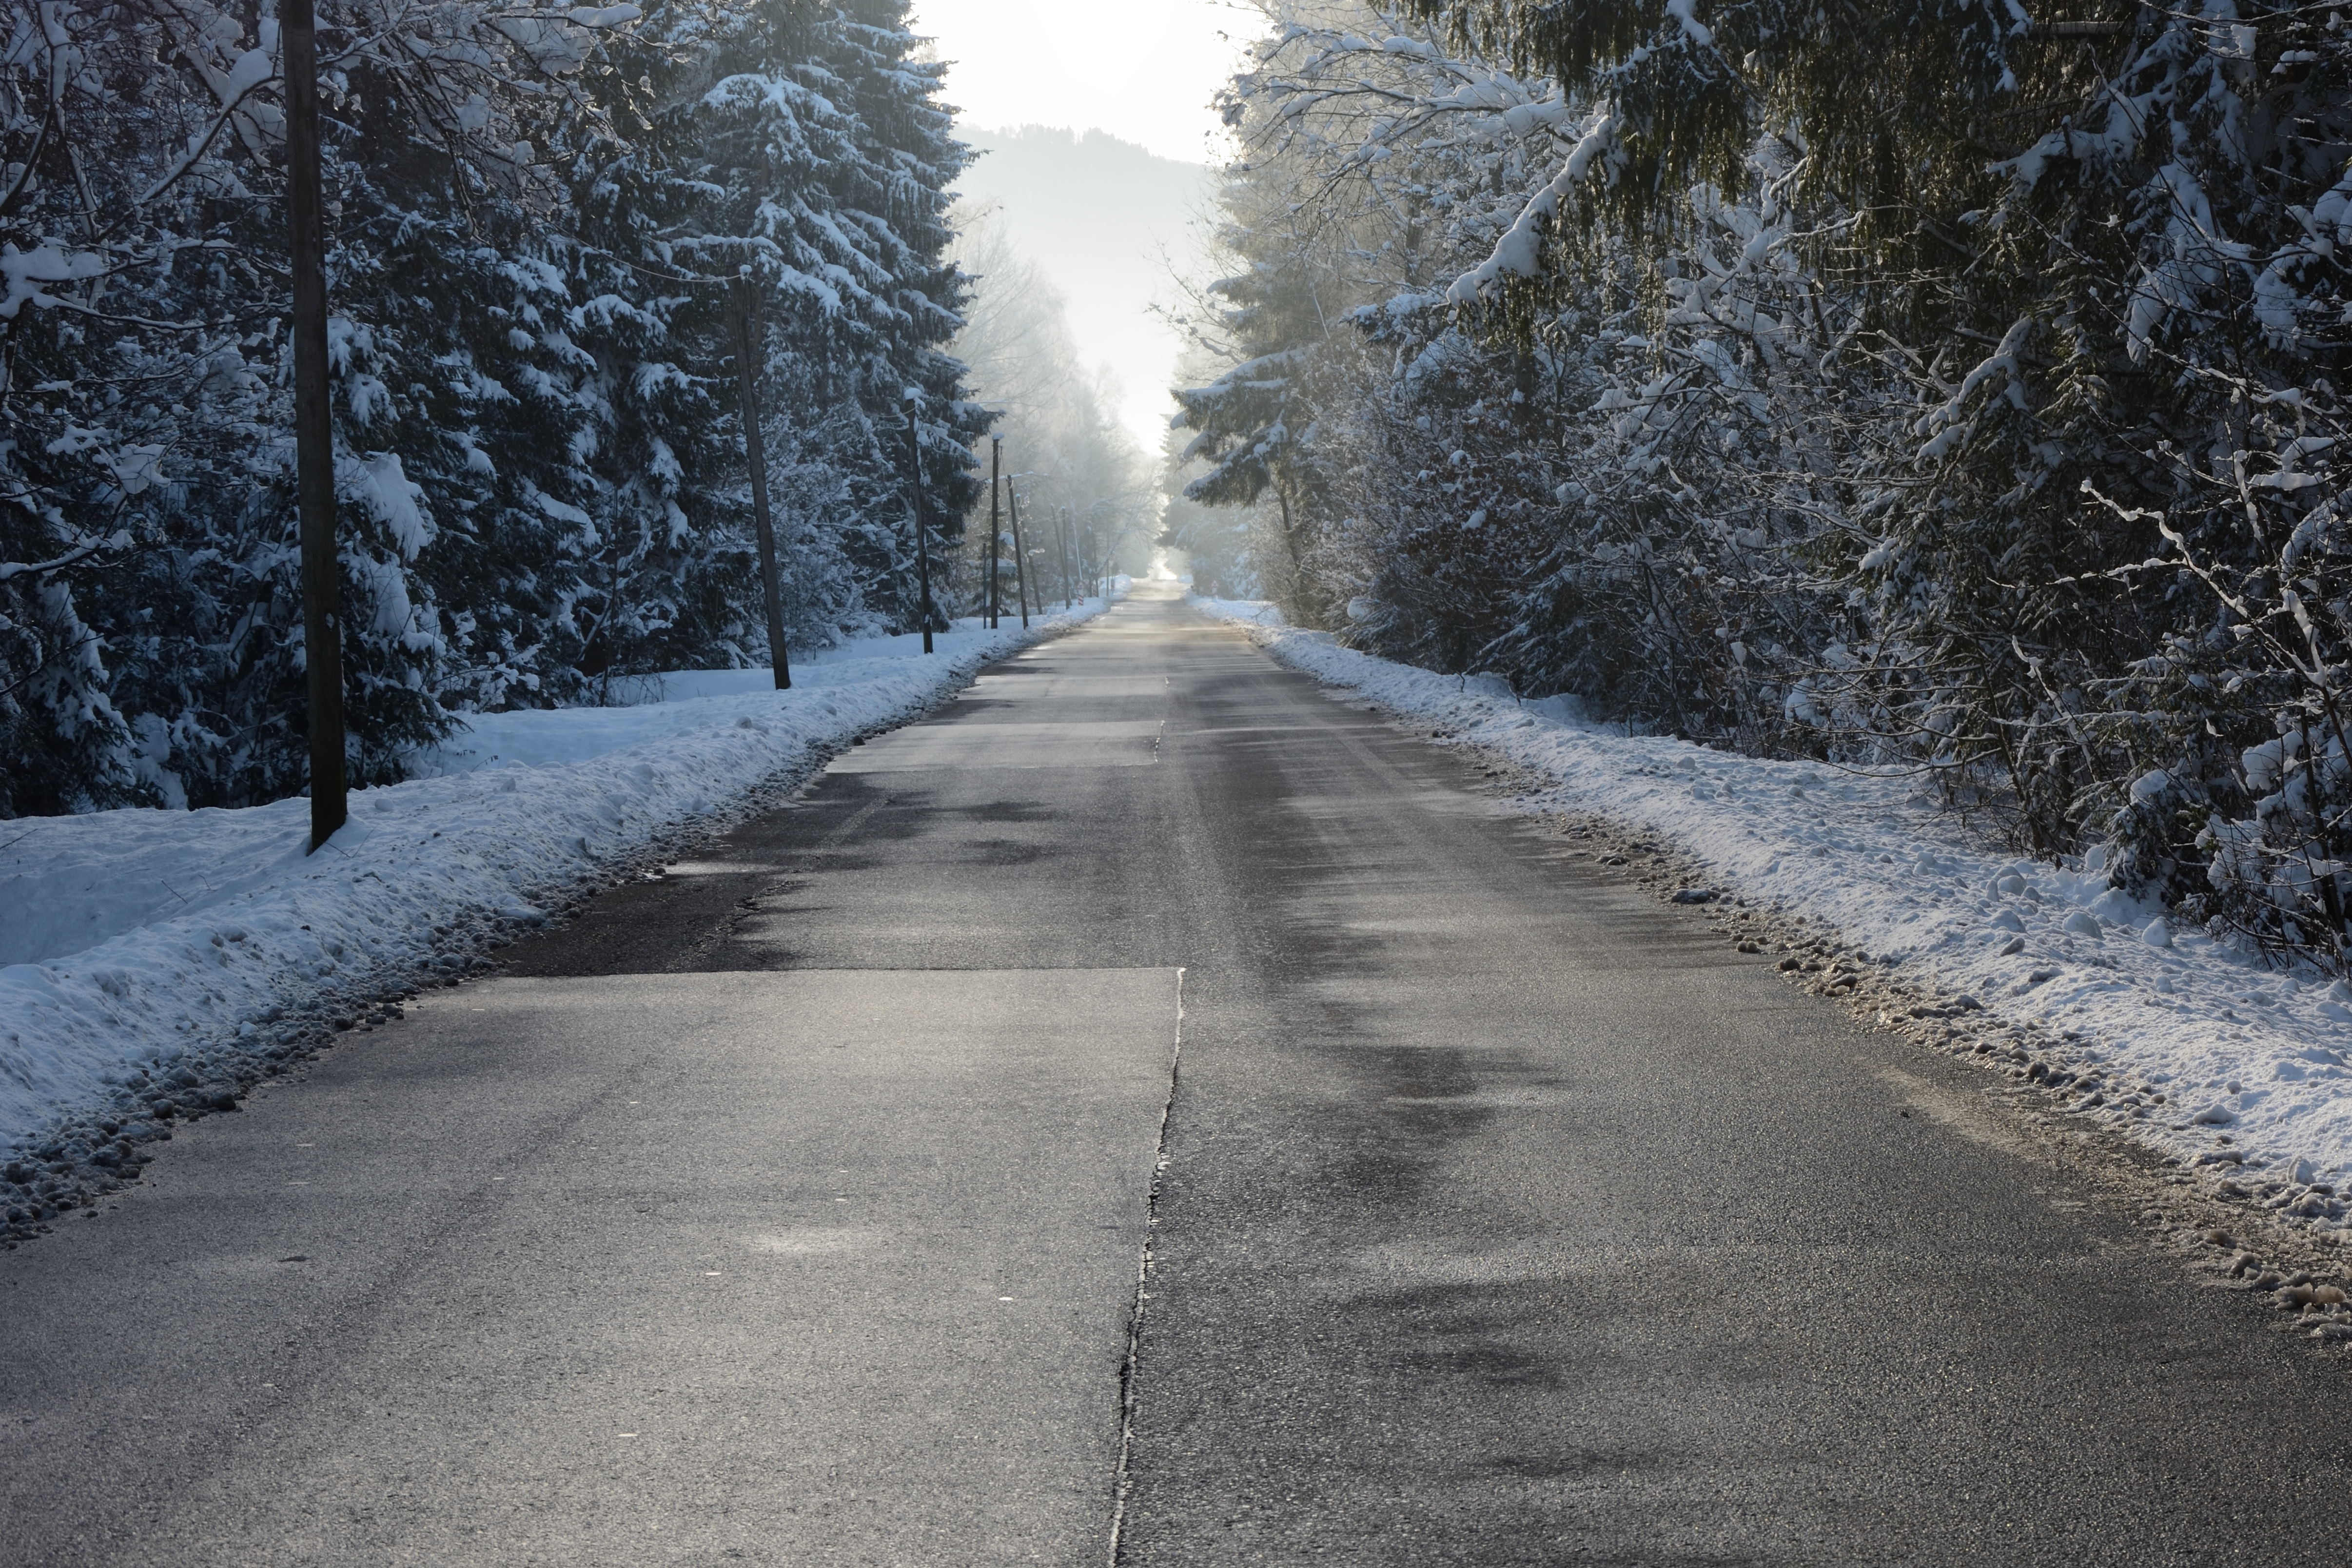
tree, nature, forest, snow, cold, winter, road, frost, asphalt, weather, snowy, lane, season, trees, infrastructure, icy, wintry, freezing, road surface, atmospheric phenomenon